Hansa Brewery

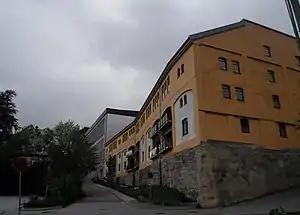
Hansa Brewery in Kalfaret, Bergen, Norway

It was established in 1891 by Waldemar Stoud Platou when he acquired the minor local brewery Det Sembske Bryggeri. The name "Hansa" is meant to reflect Bergen's history as one of the Hansa trading cities.